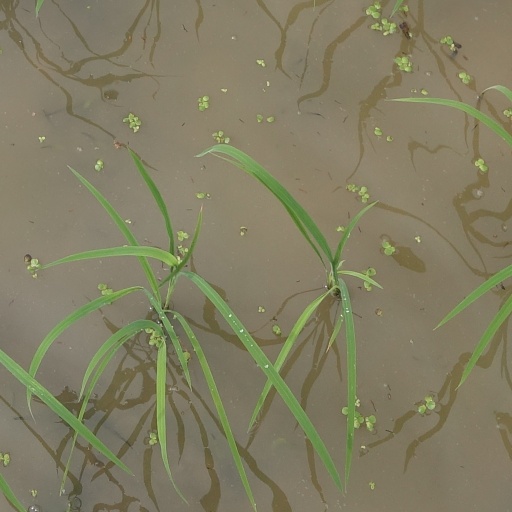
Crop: rice